Glassybaby

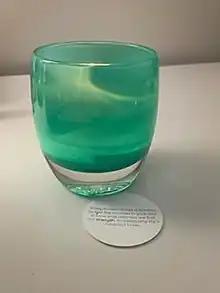
This is the glassybaby votive called "strength" along with the circle card poem behind it.

glassybaby's products consist of candle votive holders and drinking glasses (in both wine and whiskey style glasses). These products are made at two of glassybaby's retail shops (in downtown Seattle and Seattle's neighborhood of Madrona), in a large warehouse in Redmond, Washington and Livingston, Montana.